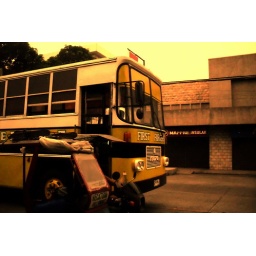
Yellow bus in a yellow day